Mircea Snegur

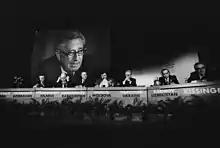
Snegur (center) in the 1992 World Economic Forum

On 3 September 1991, Snegur created the National Army of Moldova. In December 1991, Snegur signed the act that made Moldova a full member of the Commonwealth of Independent States (CIS), and on 2 March 1992, Moldova became a member of the United Nations. In July, Snegur signed with Russian president Boris Yeltsin a treaty to mark the end of the Transnistrian War. On 29 June 1994, a new Constitution of Moldova was adopted, and on 26 June 1995, Moldova was admitted as a member of the Council of Europe.